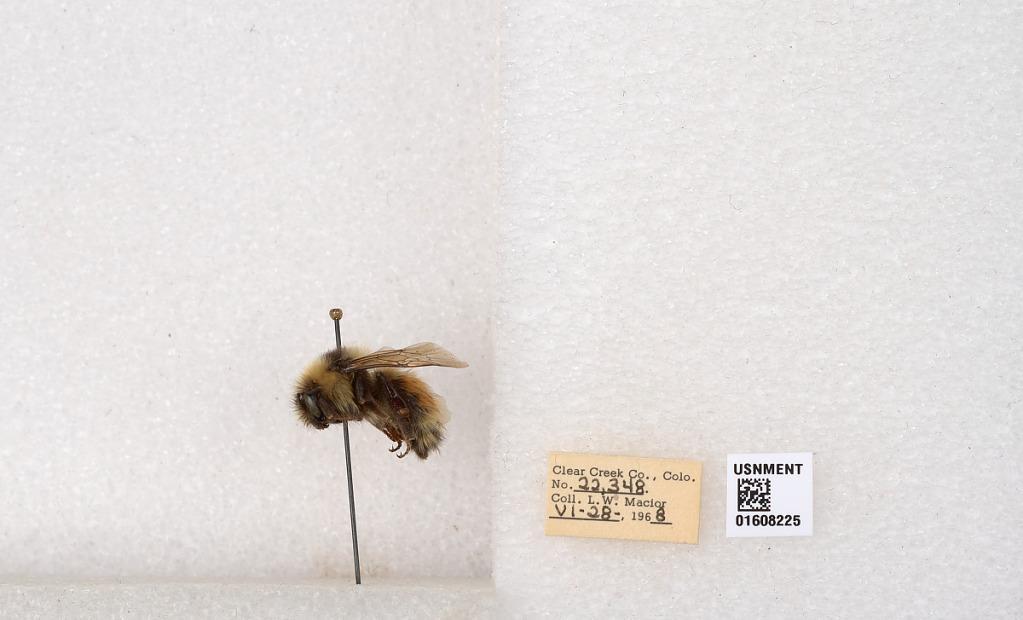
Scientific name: Bombus (Pyrobombus) sylvicola Kirby
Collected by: L. Macior
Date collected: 1968-6-28
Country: United States
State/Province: Colorado
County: Clear Creek
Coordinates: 39.6891, -105.644